Nicholas Choi

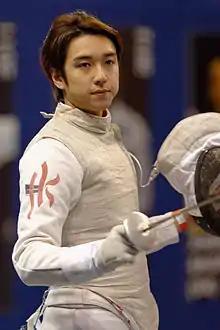
Choi in 2015

Nicholas Edward Choi (born 20 January 1993) is a Hong Kong foil fencer.